Bubbler (video game)

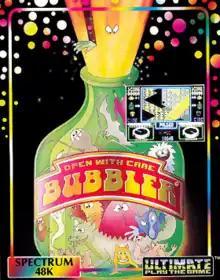

Bubbler is a ZX Spectrum video game developed and published by Ultimate Play the Game in 1987. It was Ultimate's final release for 8-bit home computers before evolving into Rare. The game is an isometric platform game in the style of "Marble Madness" (1984).